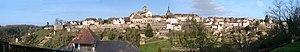
Avallon est une commune française située dans le département de l’Yonne en Bourgogne dont elle est une des deux sous-préfecture, en région Bourgogne-Franche-Comté.